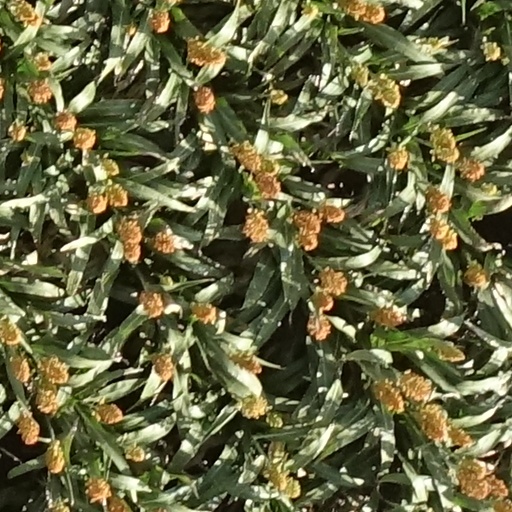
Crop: sorghum